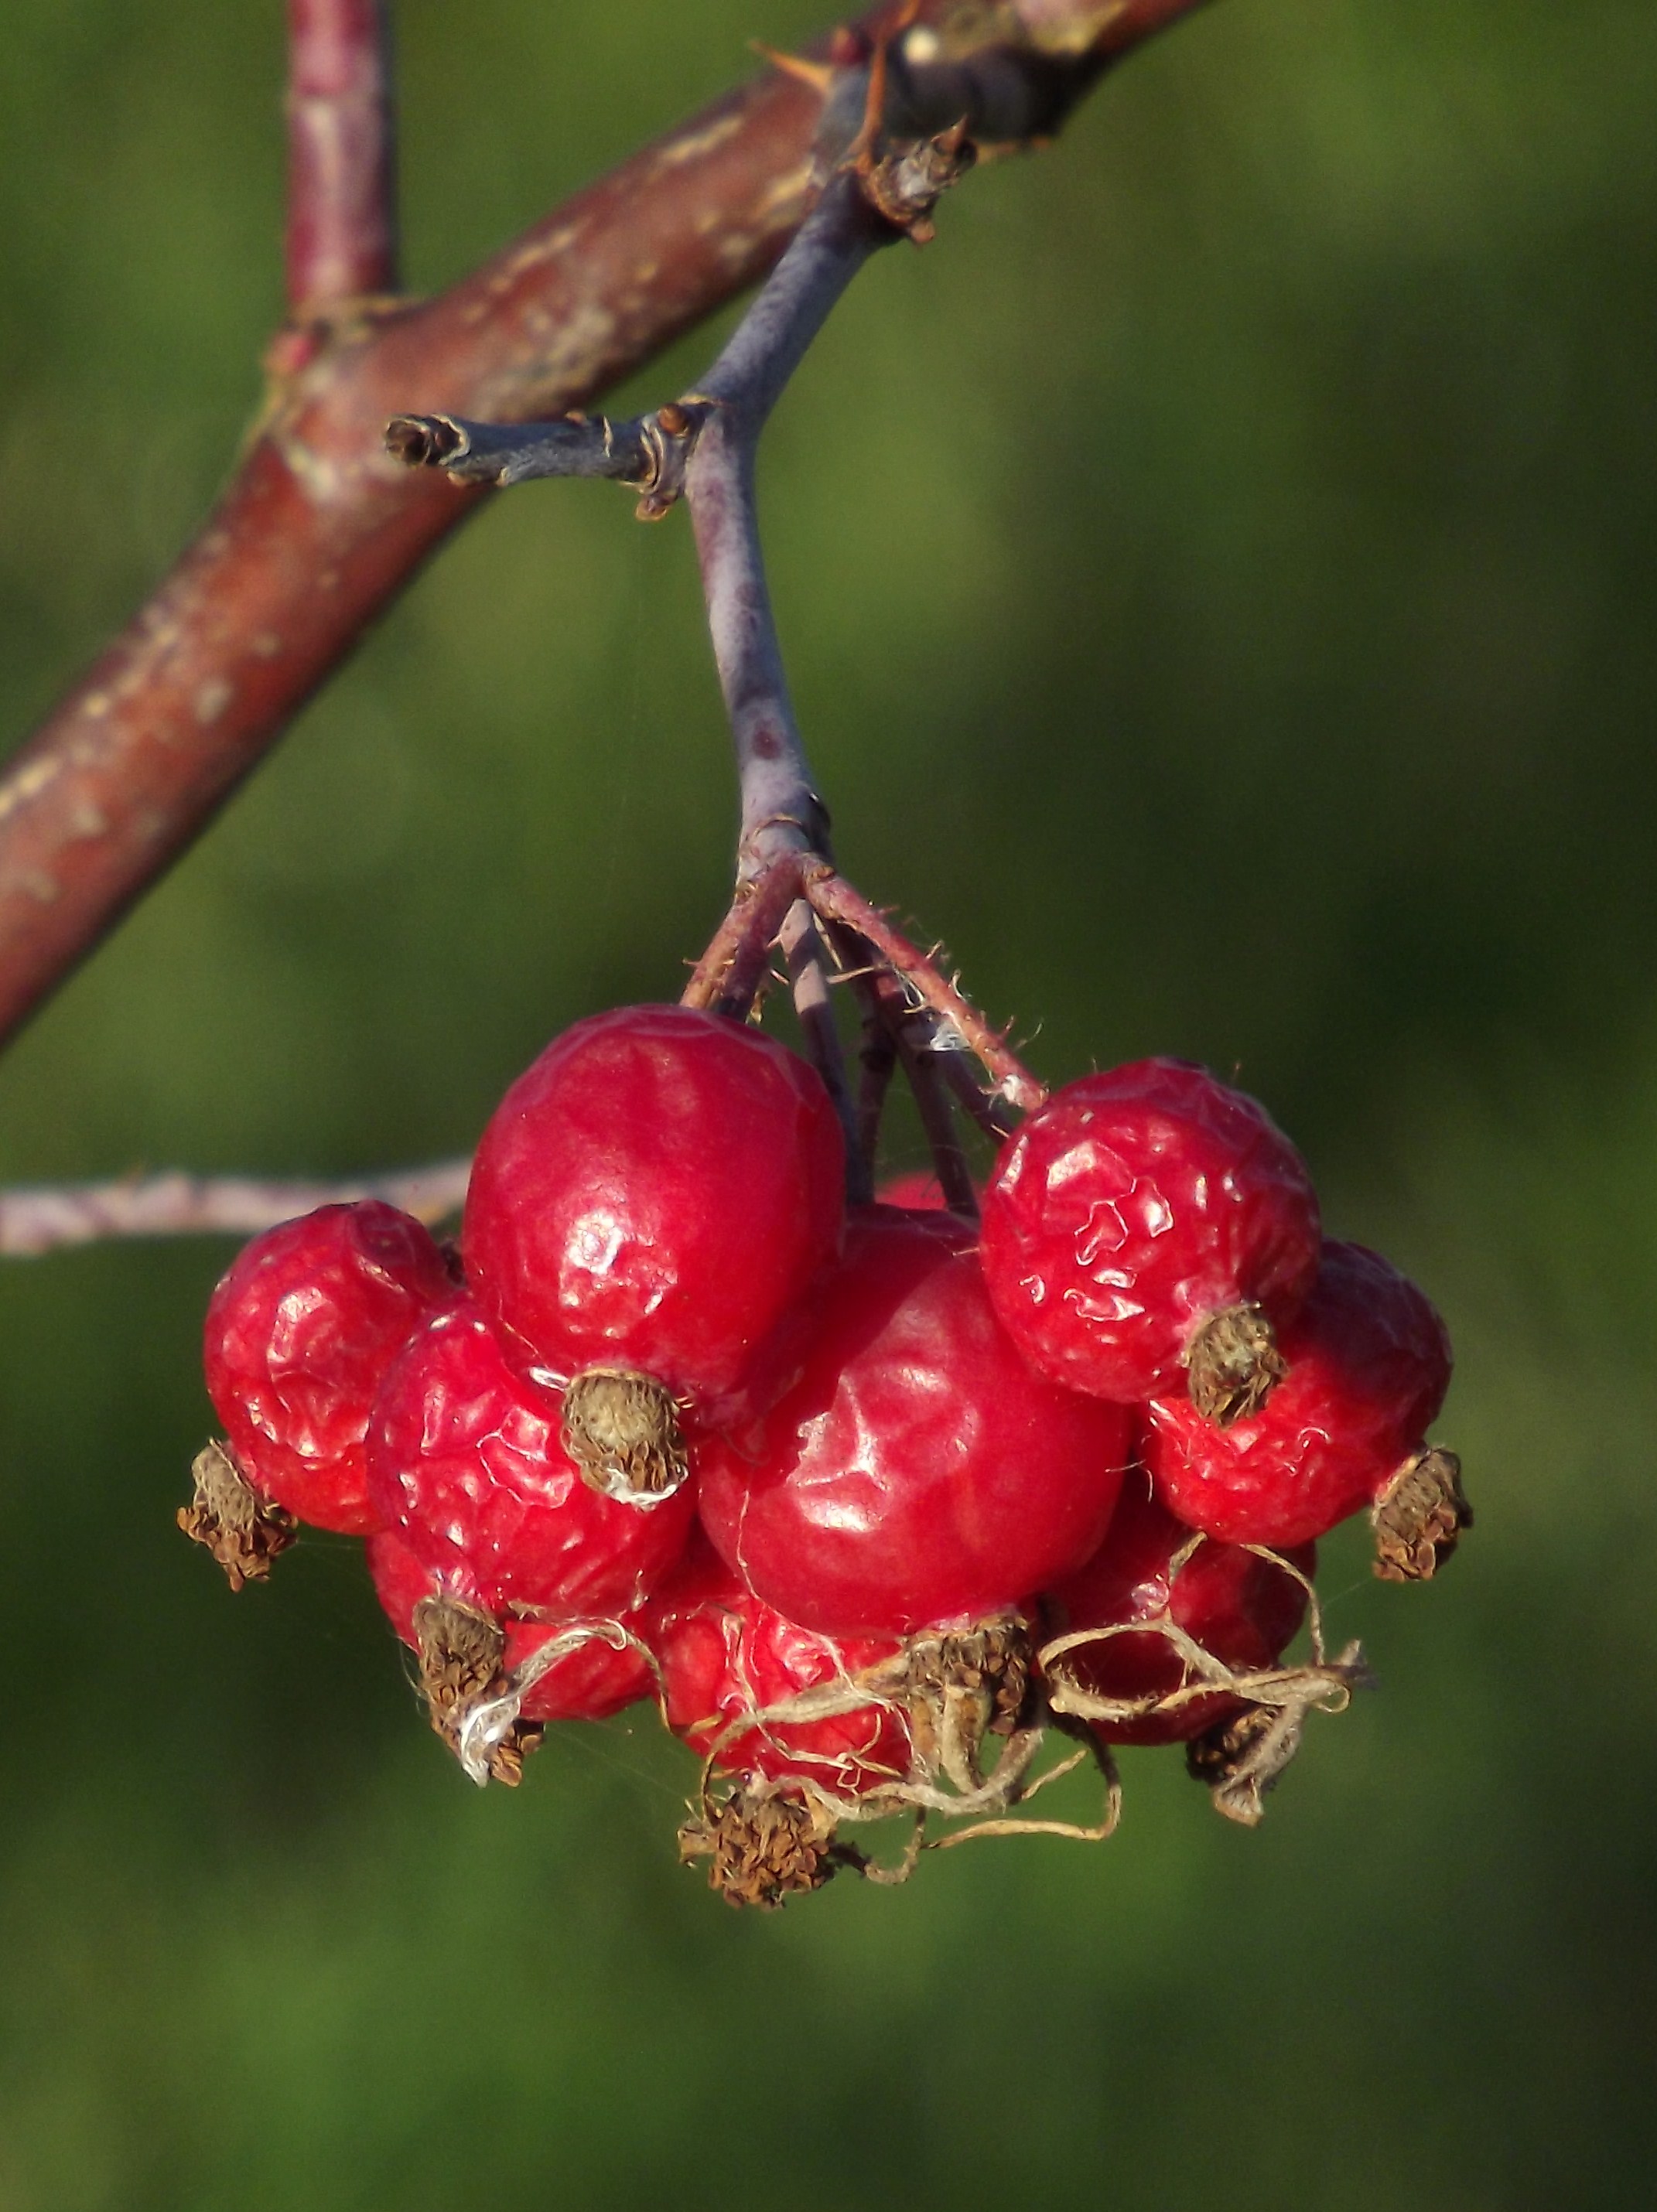
plant, berry, fruit, buffaloberries, lingonberry, rose hip, currant, silver buffaloberry, cherry, hawthorn, chinese hawthorn, acerola family, pink peppercorn, pistacia lentiscus, aquifoliaceae, acerola, malpighia, cranberry, twig